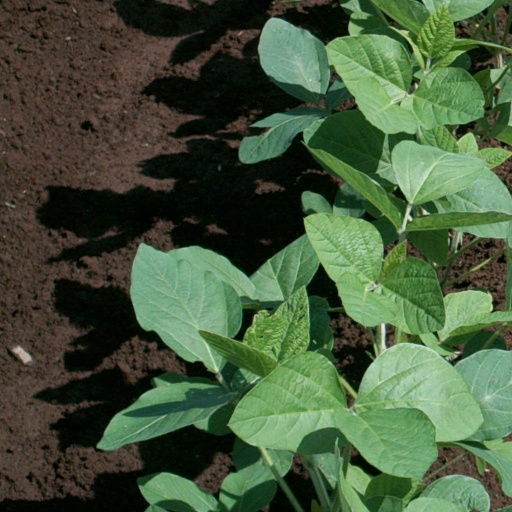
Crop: soybean